Cardiff Bay

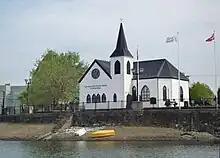
Norwegian Church from the water

The Wales Millennium Centre is home to the Welsh National Opera.